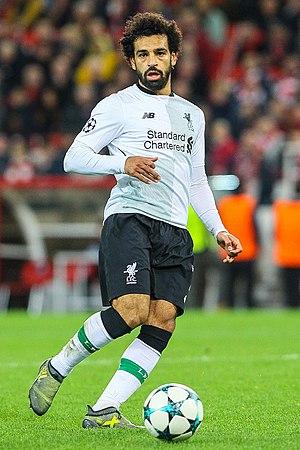
Les The Best FIFA Football Awards 2018 sont décernés le 24 septembre 2018, à Londres, au Royaume-Uni.
Mohamed Salah Ghaly, parfois surnommé Mo Salah, né le 15 juin 1992 à Basyoun, est un footballeur international égyptien qui évolue au poste d'ailier droit au Liverpool FC.